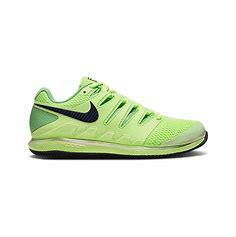
Brand: Nike
Model: Court Air Zoom Vapor X